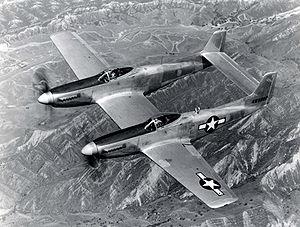
Le P-51 Mustang est un avion de chasse américain conçu par North American Aviation. Utilisé lors de la Seconde Guerre mondiale, il est au départ développé pendant l'année 1940 pour répondre au besoin urgent de chasseurs supplémentaires de la Royal Air Force.
Un avion bipoutre est un avion dont les gouvernes de queue ne sont pas installées sur le fuselage, mais rattachées aux ailes par un double longeron.